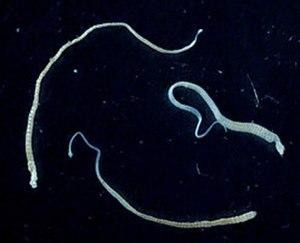
Les Hymenolepididae sont une famille de vers plats cyclophyllidiens, responsables de tæniasis chez l'Homme.
Le Ténia nain est un cestode de très petite taille, parasite strict de l'homme, dont la présence dans l'intestin grêle de l'enfant et parfois de l'adulte, détermine le tæniasis « infantile » des régions chaudes.